The Night Club Queen

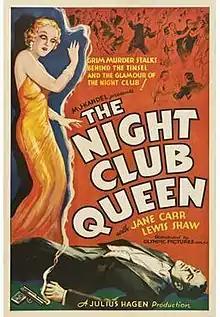

The Night Club Queen is a 1934 British musical mystery film directed by Bernard Vorhaus and starring Mary Clare, Jane Carr and Lewis Shaw.